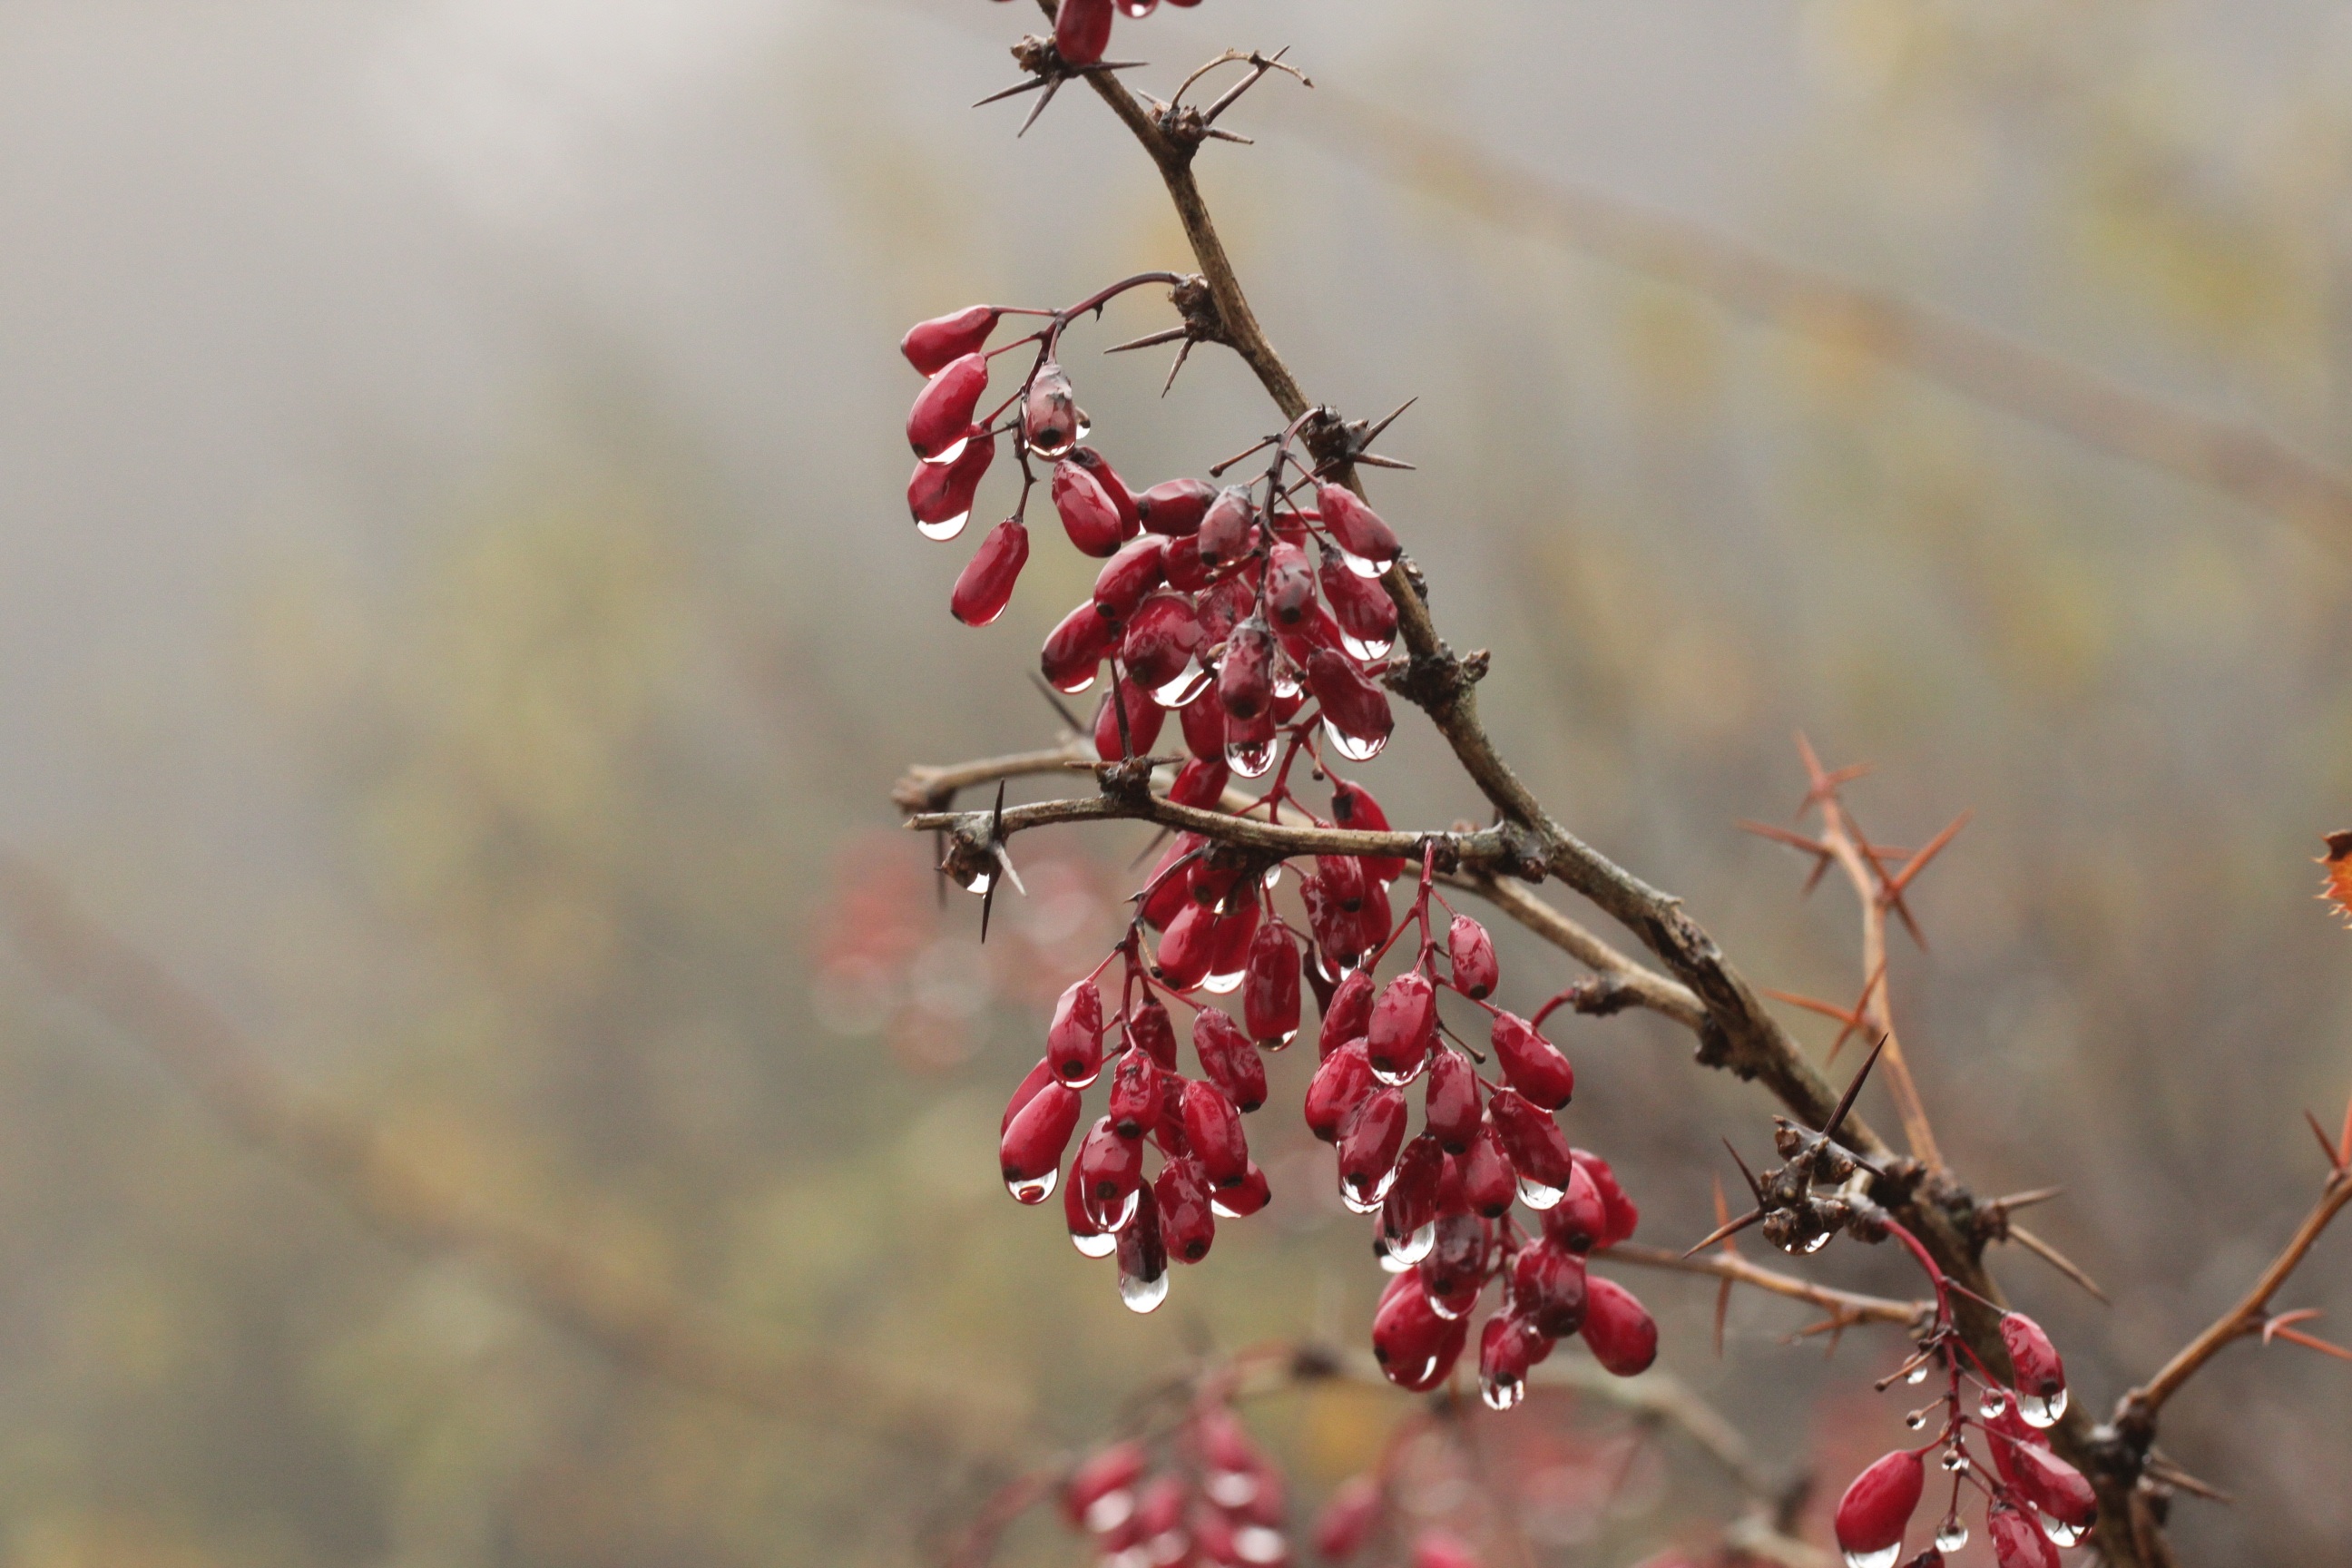
tree, nature, branch, blossom, plant, photography, fruit, leaf, flower, spring, red, produce, autumn, botany, flora, season, twig, close up, korea, shrub, unesco, macro photography, flowering plant, plant stem, land plant, thorns spines and prickles, natural of the jeju island